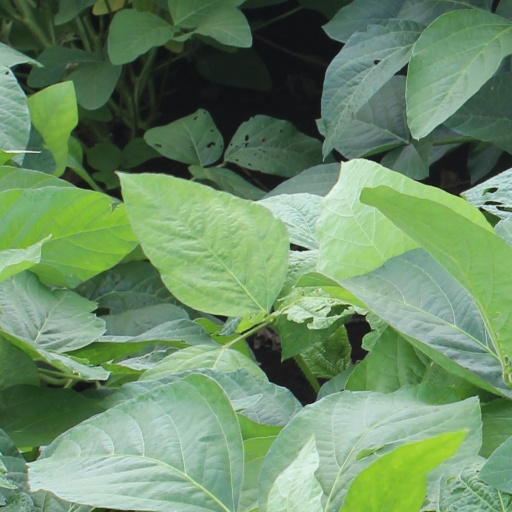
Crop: soybean